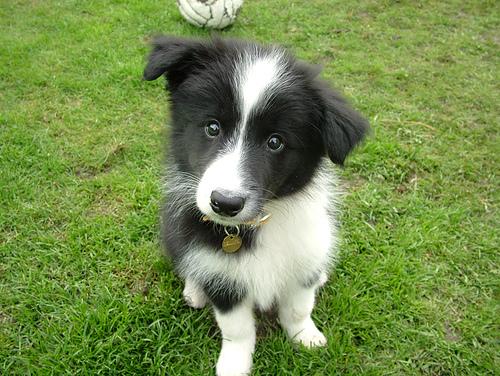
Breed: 2594-n000109-Border_collie